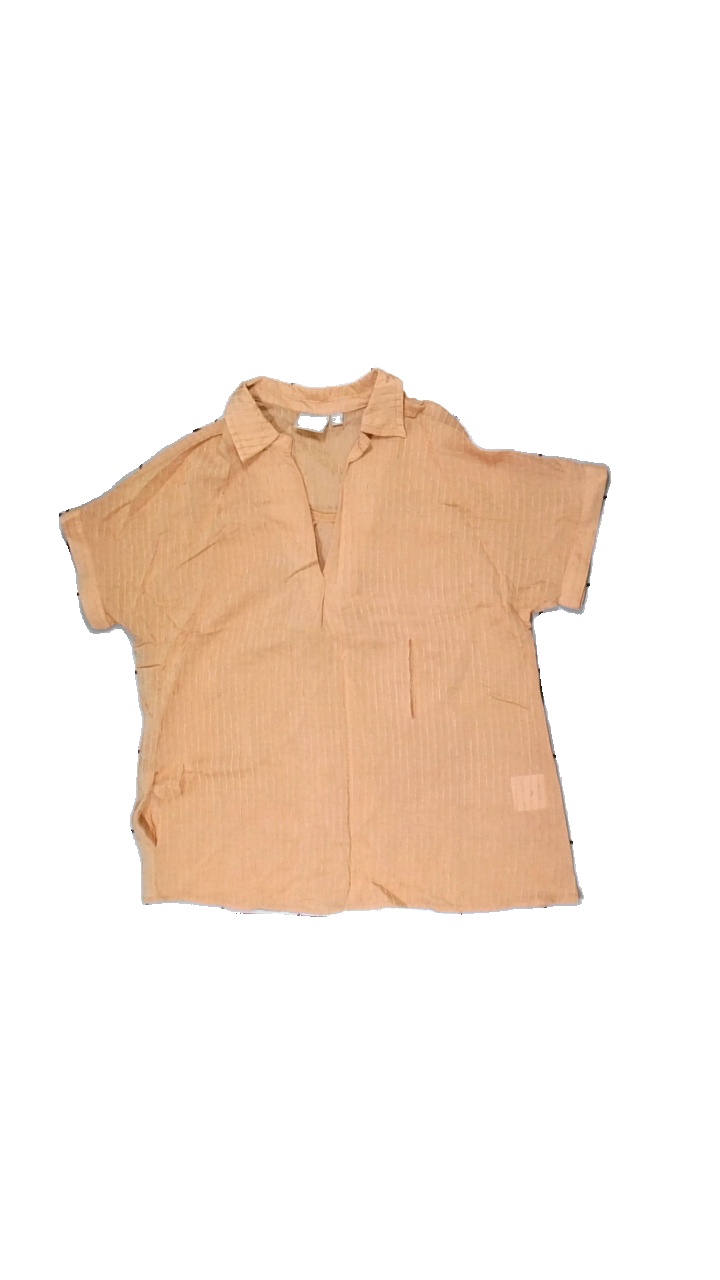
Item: Shirt (Ladies)
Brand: B. Copenhagen
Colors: Orange
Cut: V-collar
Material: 75% viscose, 25% polyester
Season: Spring
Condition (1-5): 1
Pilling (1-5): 5
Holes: Major
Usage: Export
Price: <50